Robert H. Liebeck

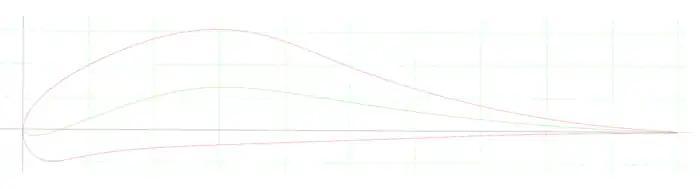
A CAD rendering of the Liebeck airfoil.

Liebeck pursued studies in aerospace engineering at the University of Illinois at Urbana–Champaign. He graduated with a Bachelor of Science in 1961, a Master of Science in 1962 and a PhD in 1968. It was while pursuing his PhD that he produced the first airfoil designs that would come to be known as the "Liebeck Airfoil".